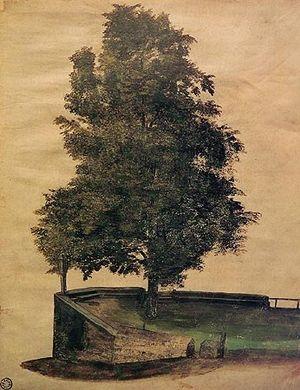
L'Ours est un conte traditionnel russe recueilli en 2 versions par Alexandre Afanassiev dans ses Contes populaires russes, sous les numéros 25a et 25b, 57 et 58 dans l'édition de 1958 de Barag et Novikov.